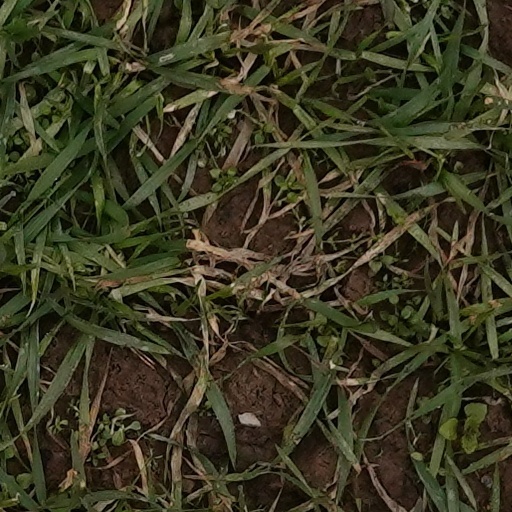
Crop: wheat